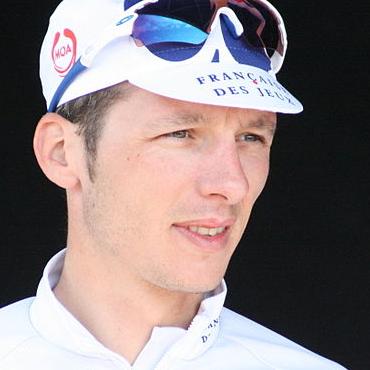
Age: 29